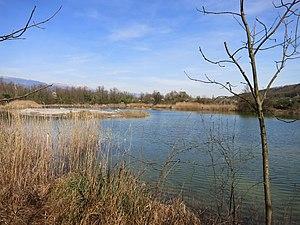
Robert Hainard, né le 11 septembre 1906 à Genève et mort le 26 décembre 1999 à Gland, est un artiste, naturaliste et auteur de livres suisse.